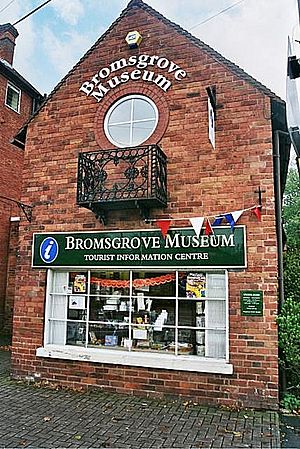
Bromsgrove
Bromsgrove Museum
Bromsgrove er en engelsk by i det nordøstlige Worcestershire og tillhører regionen West Midlands. Byen har 30.184 indbyggere og er en klassisk, engelsk soveby, hvor mange af indbyggerne arbejder i de nærliggende byer Birmingham, Redditch og Worcester.